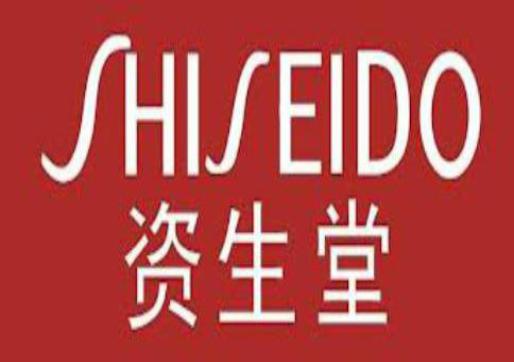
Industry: Necessities